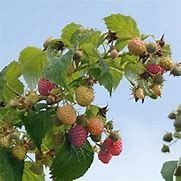
Label: raspberry